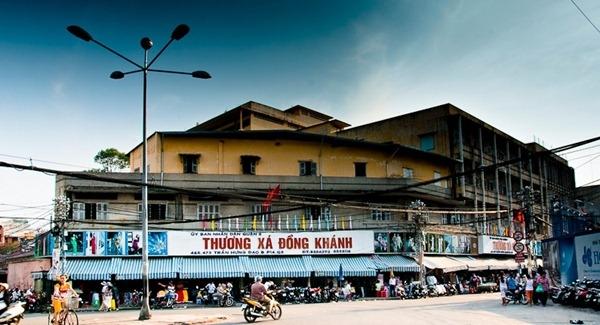
đây là khung cảnh xuất hiện ở trước một khu chợ